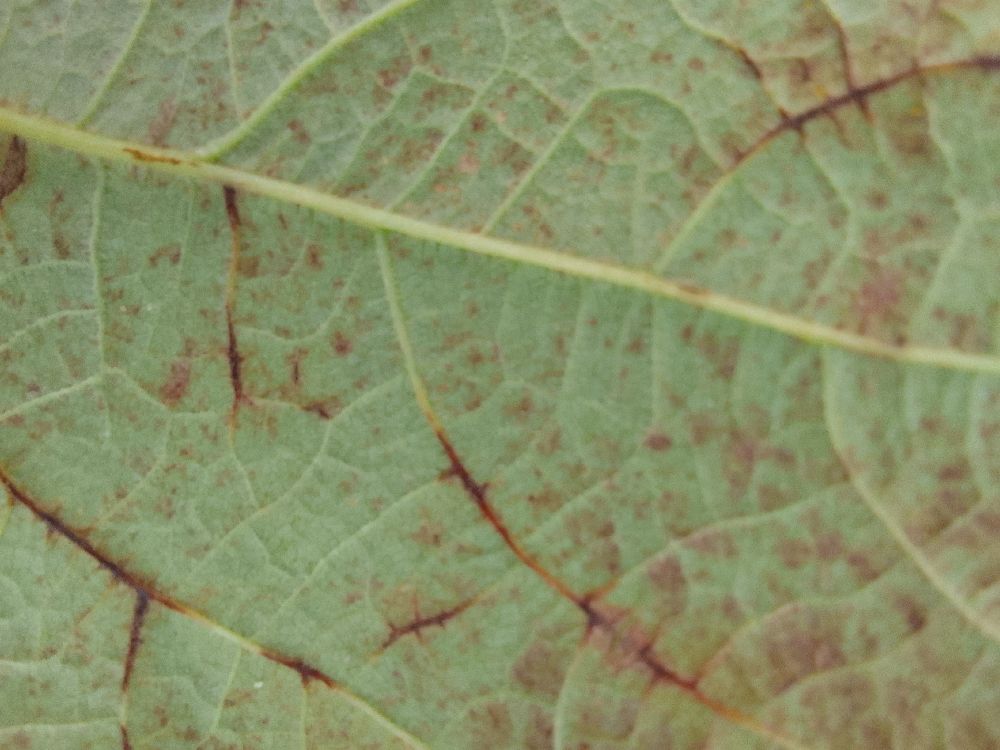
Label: anthracnose